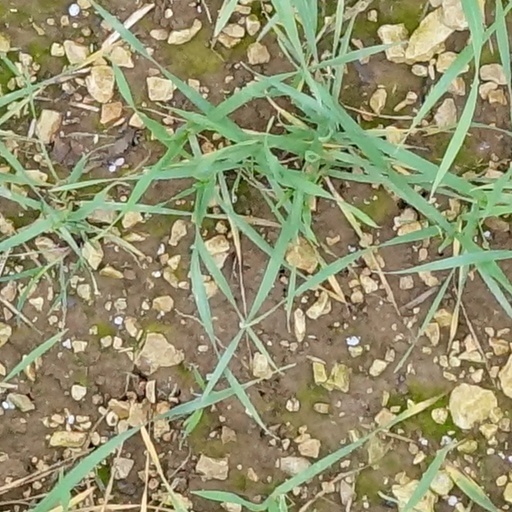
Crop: wheat